List of original characters in The Hobbit film series

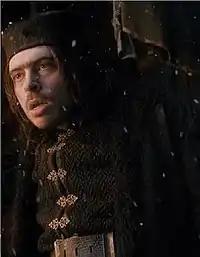
Ryan Gage as Alfrid in Peter Jackson's "".

Alfrid Lickspittle (portrayed by Ryan Gage) is a cowardly and greedy sycophant. He was a government official of the town of Esgaroth and the Master of Lake-town's conniving servant.